Romare Bearden

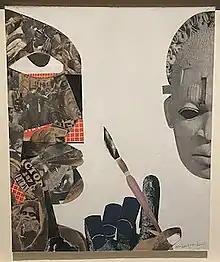
"The Black American in Search of His Identity" (1969) at the National Gallery of Art's showing of "Afro-Atlantic Histories" in Washington, DC in 2022

In the late 1950s, Bearden's work became more abstract. He used layers of oil paint to produce muted, hidden effects. In 1956, Bearden began studying with a Chinese calligrapher, whom he credits with introducing him to new ideas about space and composition which he used in painting. He also spent much time studying famous European paintings he admired, particularly the work of the Dutch artists Johannes Vermeer, Pieter de Hooch, and Rembrandt. He began exhibiting again in 1960. About this time he and his wife established a second home on the Caribbean island of St. Maarten. In 1961, Bearden joined the Cordier and Ekstrom Gallery in New York City, which would represent him for the rest of his career.